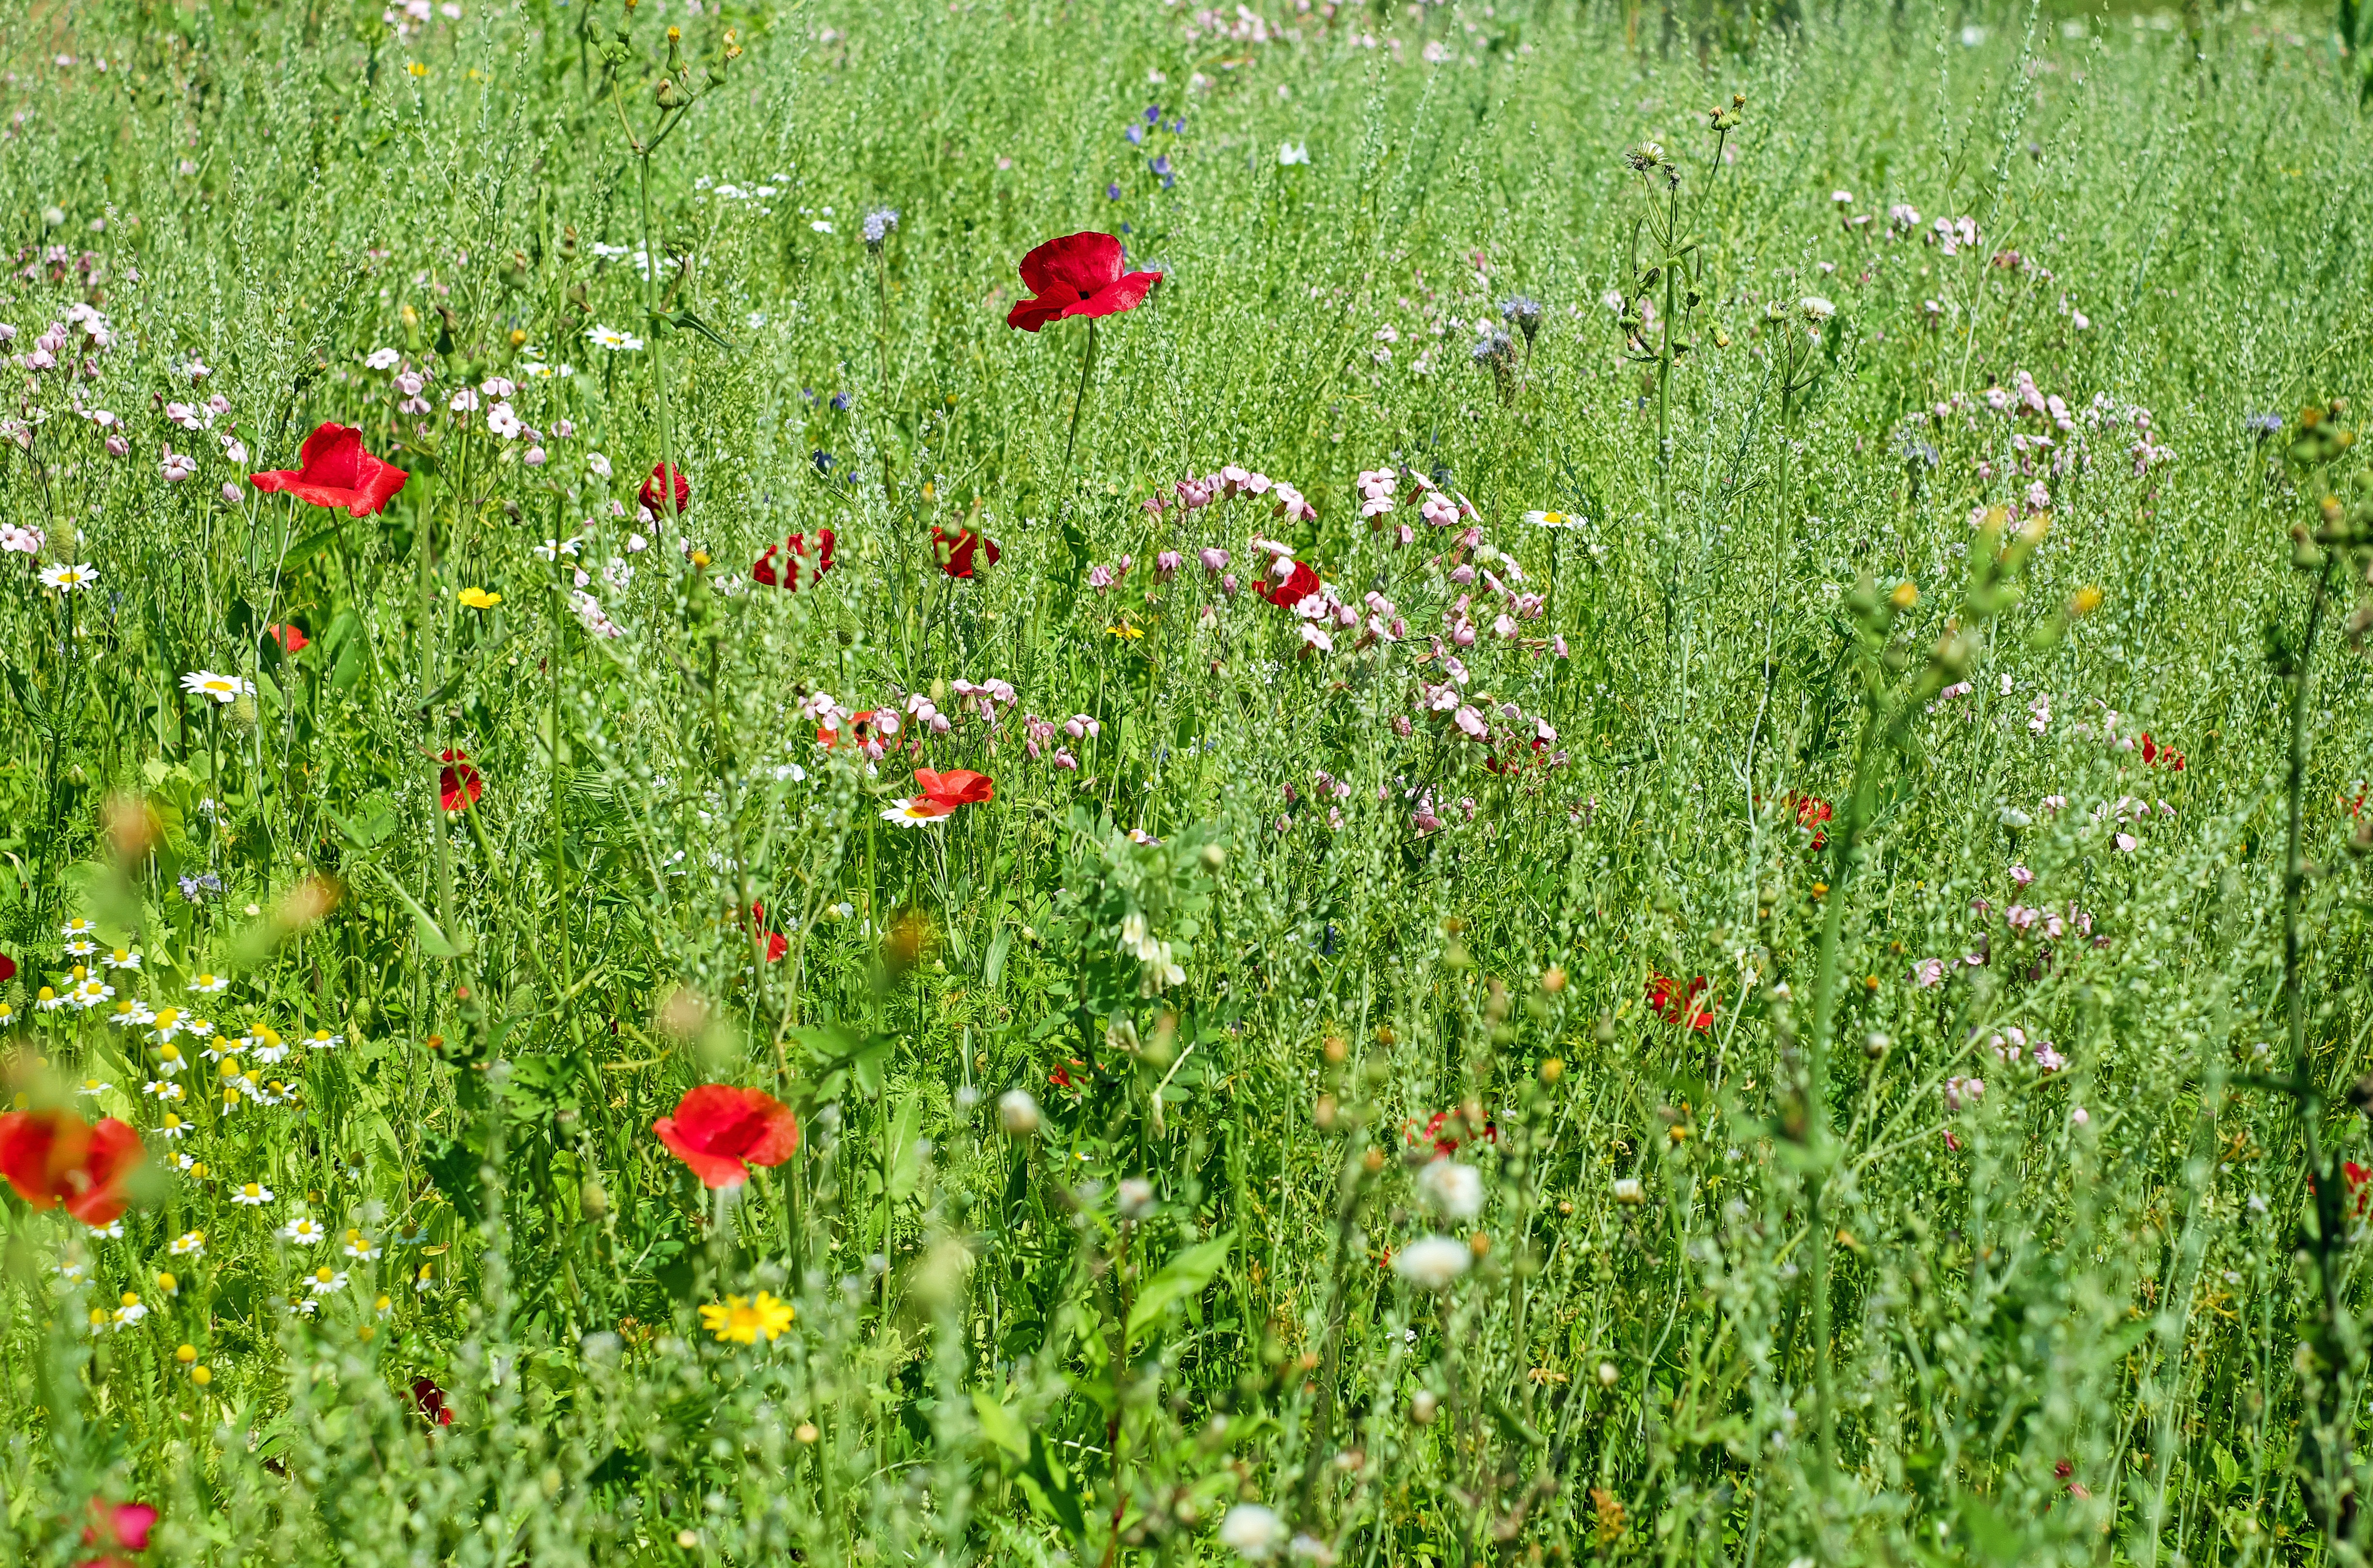
grass, plant, field, lawn, meadow, prairie, flower, herb, pasture, botany, flora, wildflower, flowers, wild flowers, grassland, habitat, ecosystem, flower meadow, summer meadow, flowering plant, annual plant, natural environment, grass family, land plant, chamaemelum nobile, garden cosmos